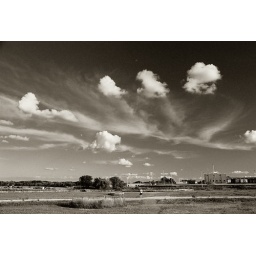
clouds flying in formation [423246_R1- 5.1]